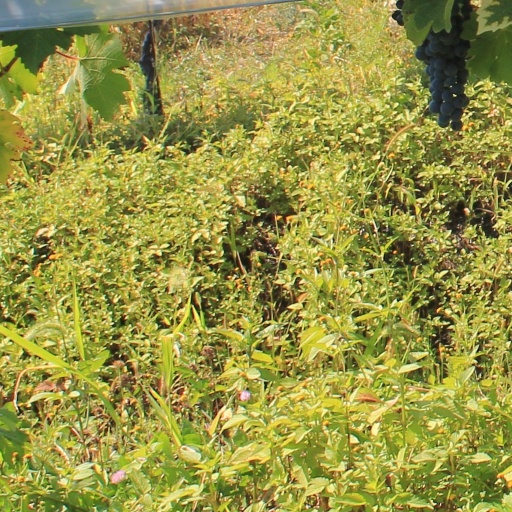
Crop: grape